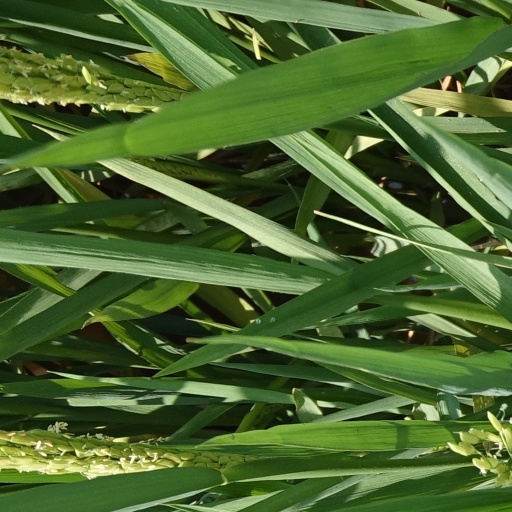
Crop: rice